Isaac Newton Institute

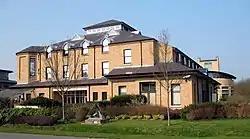
Main building for the Isaac Newton Institute

The Isaac Newton Institute for Mathematical Sciences is an international research institute for mathematics and its applications at the University of Cambridge. It is named after one of the university's most illustrious figures, the mathematician and natural philosopher Sir Isaac Newton, and occupies one of the buildings in the Cambridge Centre for Mathematical Sciences.